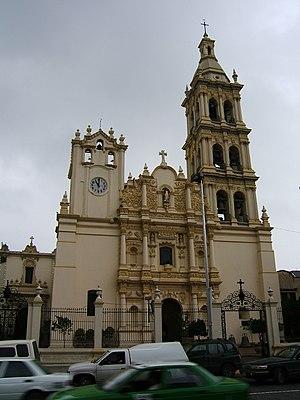
Monterrey est une ville de 1,1 million d'habitants située dans le nord-est du Mexique, capitale de l'État du Nuevo León.